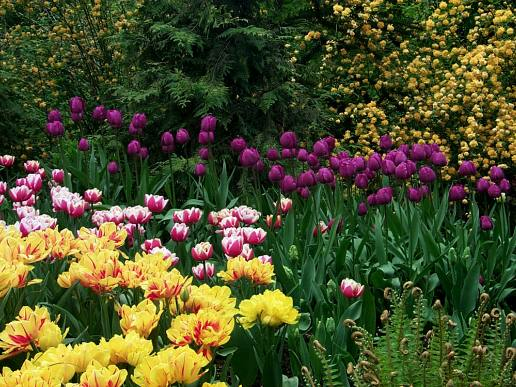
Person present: No